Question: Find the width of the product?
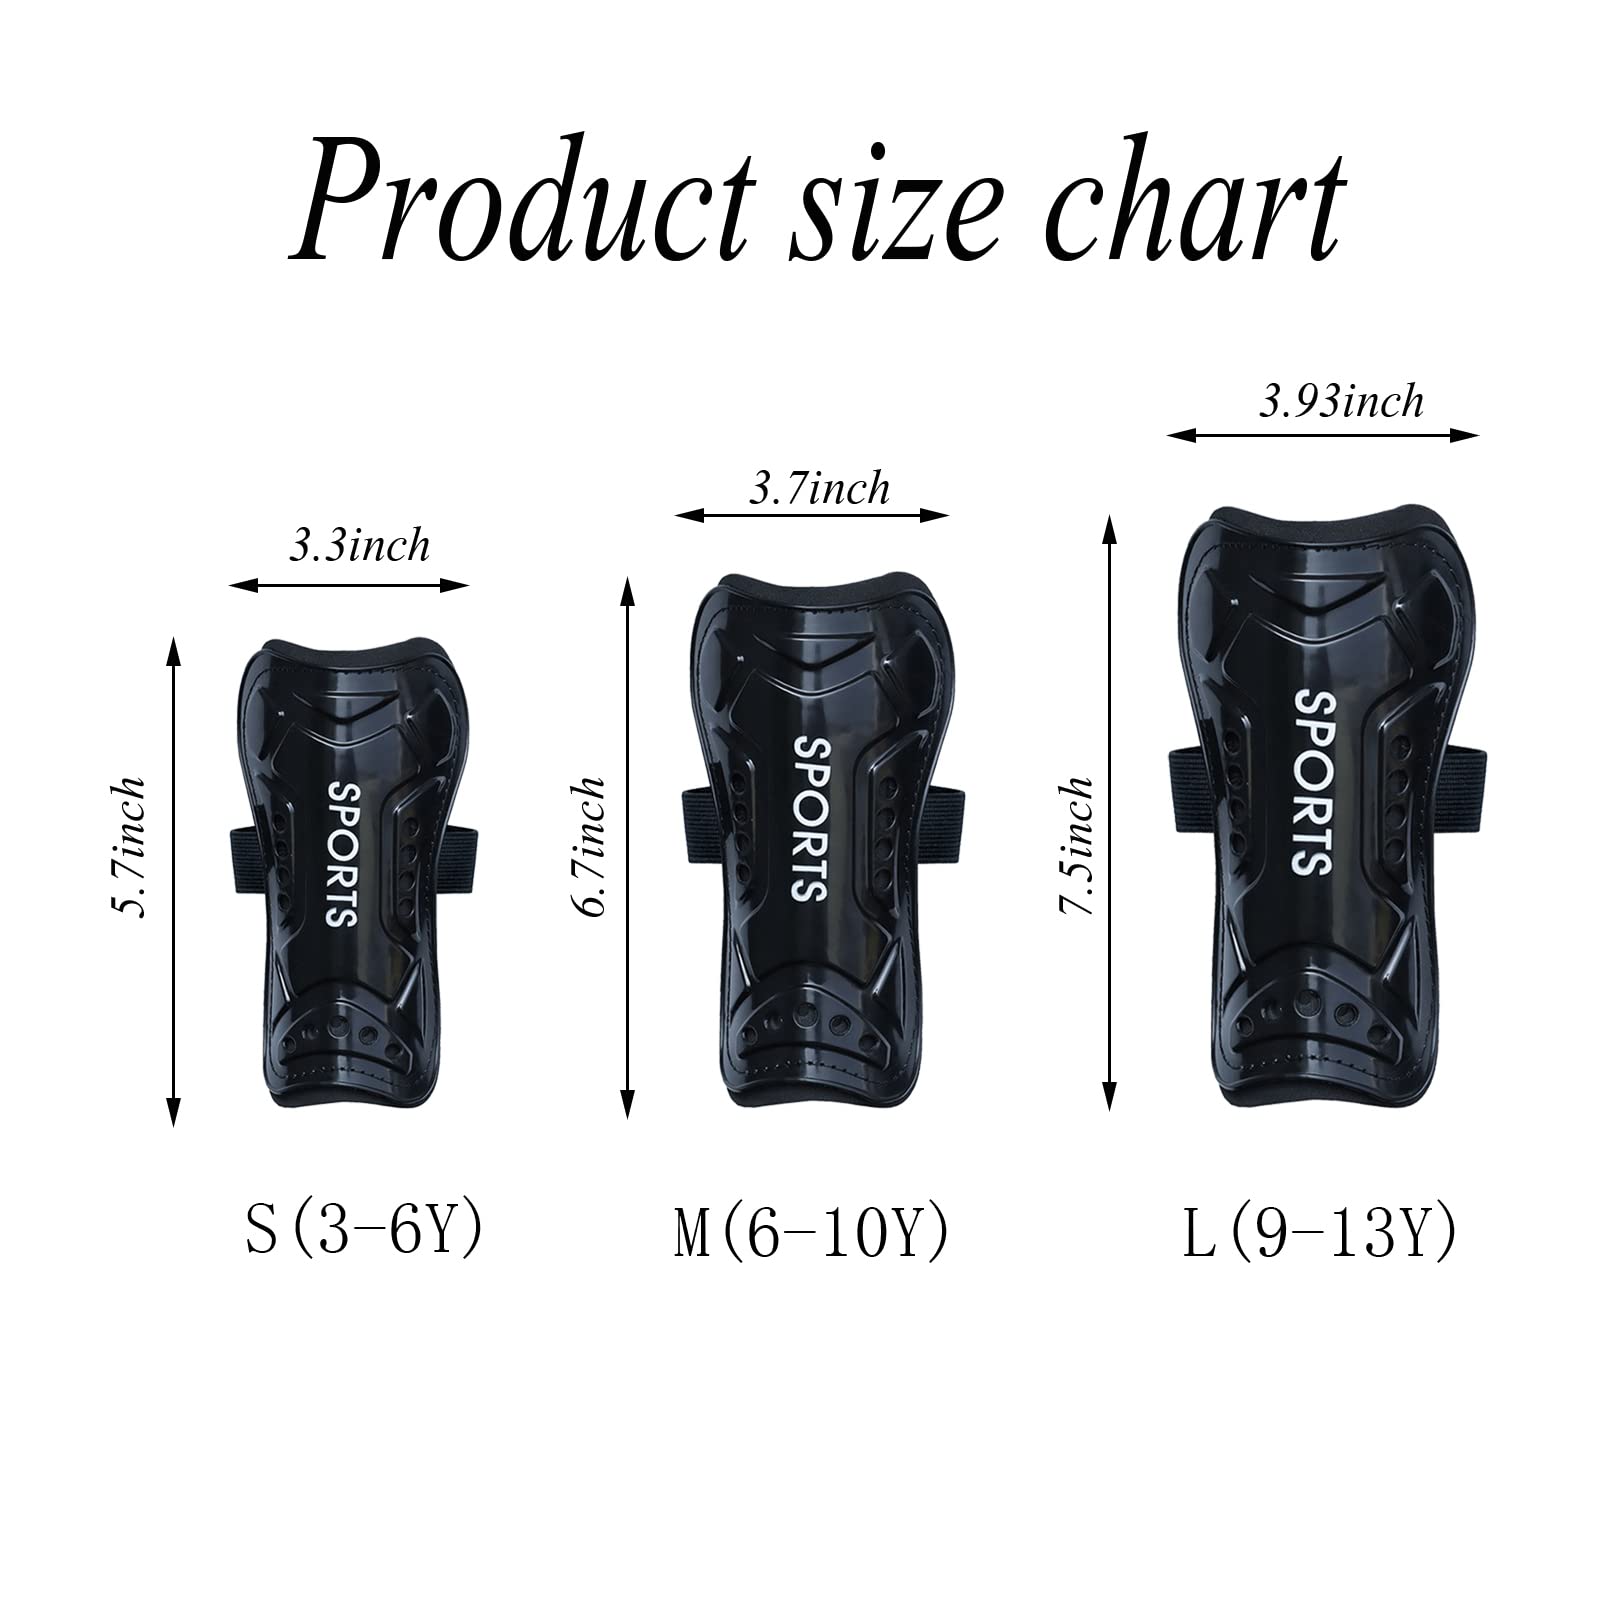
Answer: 3.93 inch